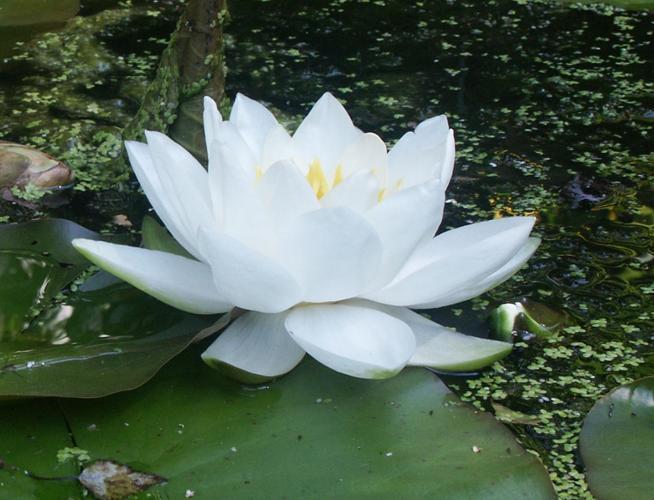
Label: water lily